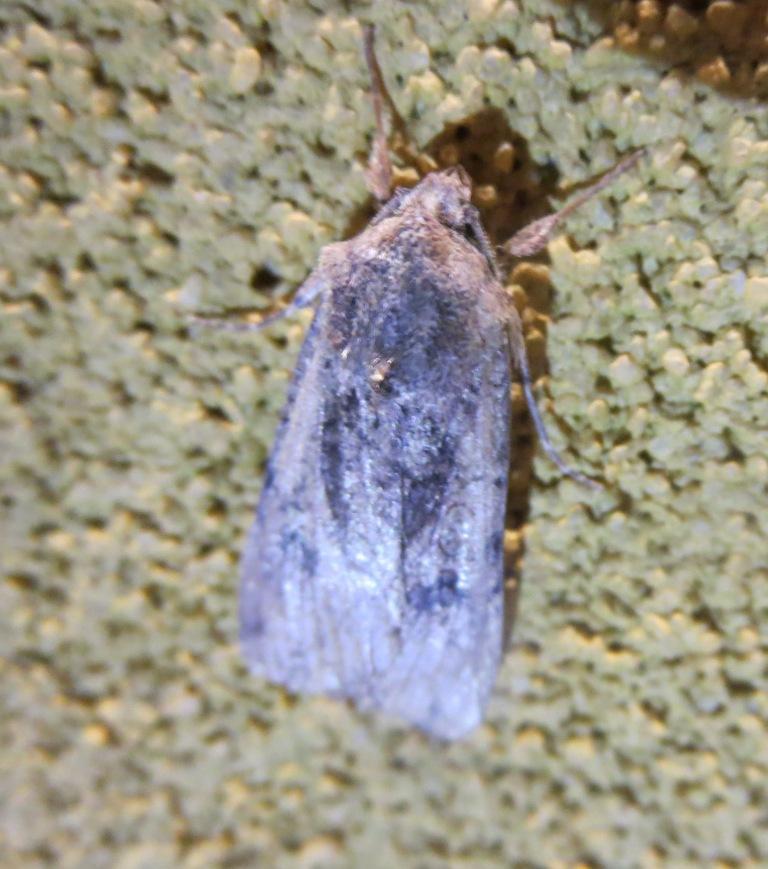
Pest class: cutworms